William Martin Haenke

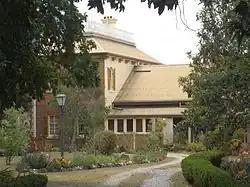
Rockton driveway, East Ipswich

He also served on the Queensland Coal Owners Association and was a Chairman of the Colliery Proprietors Council and Noblevale Collieries Pty Ltd. He was the owner of Lowfield No.2 mine in Rosewood in 1944 where there was a fatality. Haenke's health began to fail in 1949. He died in 1953. He was survived by his wife and two children.